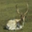
Label: deer